List of most-viewed Pakistani YouTube videos

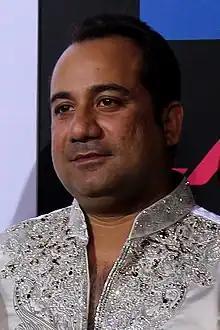
"Zaroori Tha" by Rahat Fateh Ali Khan is the most-viewed Pakistani video on YouTube. It is also the first Pakistani video to reach 1 billion views.

On the American video-sharing website YouTube, "Tajdar-e-Haram" sung by Atif Aslam became first Pakistani music video to cross 100 million views. "Zaroori Tha" sung by Rahat Fateh Ali Khan became first Pakistani music video to reach 500 million views as well as first video to complete 1 billion views on 3 January 2021. "Mere Rashk-e-Qamar" by Junaid Asghar became second video to garner over 500 million views. This is the list of most-viewed Pakistani music videos on YouTube.